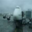
Label: airplane